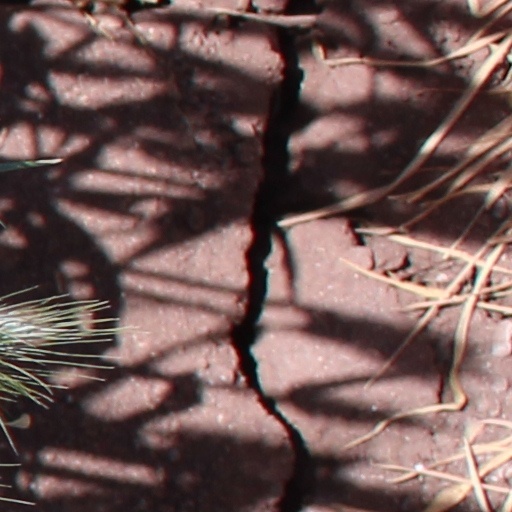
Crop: wheat